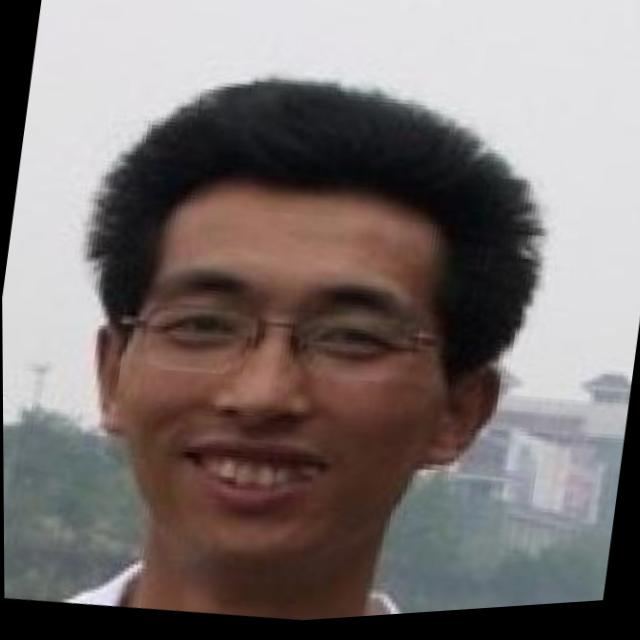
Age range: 21-44